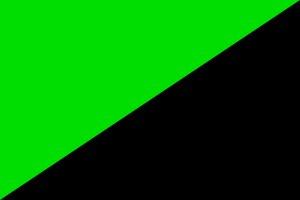
L'écologie libertaire, ou dans une moindre mesure l'éco-anarchisme est un courant politique né, sous sa forme actuelle, dans les années 1970. Il se situe au croisement de l'anarchisme et de l'écologie. Selon Robert Redeker dans la revue Le Banquet, un des éléments constitutif de ce croisement est « le développement de la question nucléaire, qui a joué un grand rôle en amalgamant dans le même combat milieux libertaires post-soixante-huitards, scientifiques et défenseurs de la nature ».